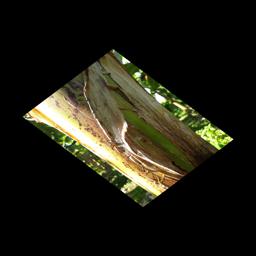
Label: PSEUDOSTEM WEEVIL